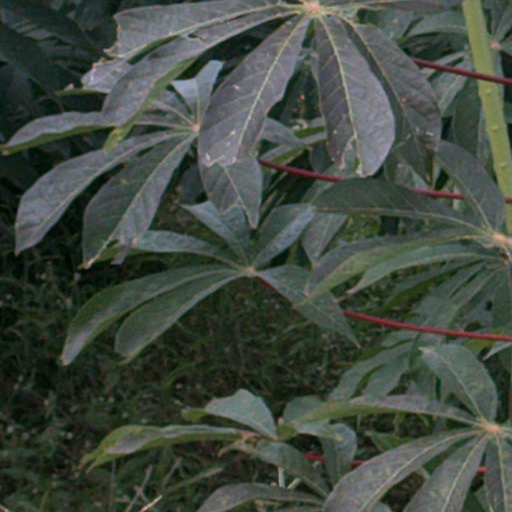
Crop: cassava